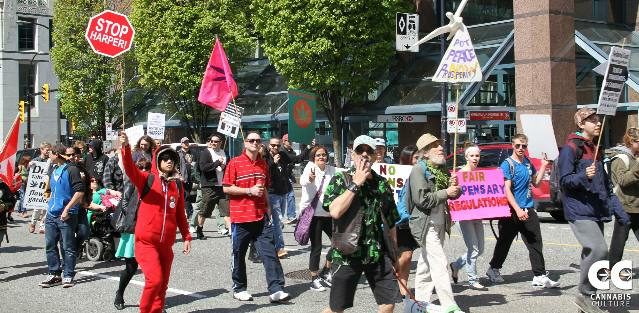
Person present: Yes